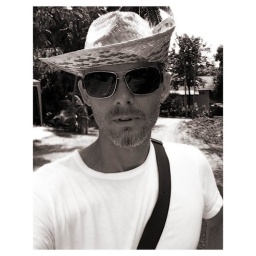
Sunglasses by Prada. Shoulder bag by Granit. Straw hat from Surin local market. White t-shirt.